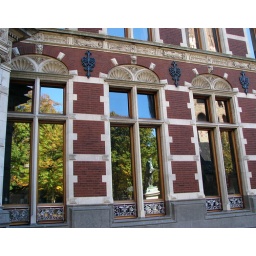
in de ramen van het Academie gebouw. in the windows of the Academie building ( part of the University)